Forillon National Park

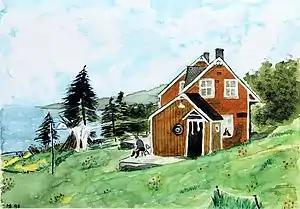
Former fisherman's house of the park

The area was a traditional summer hunting and fishing ground for the Mi'kmaq and Haudenosaunee people.